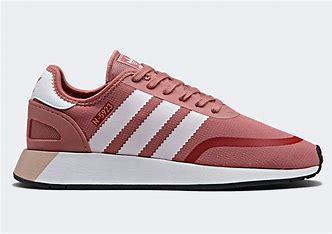
Brand: Adidas
Model: N 5923